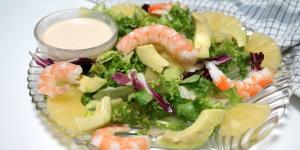
ensalada tropical con salsa rosa